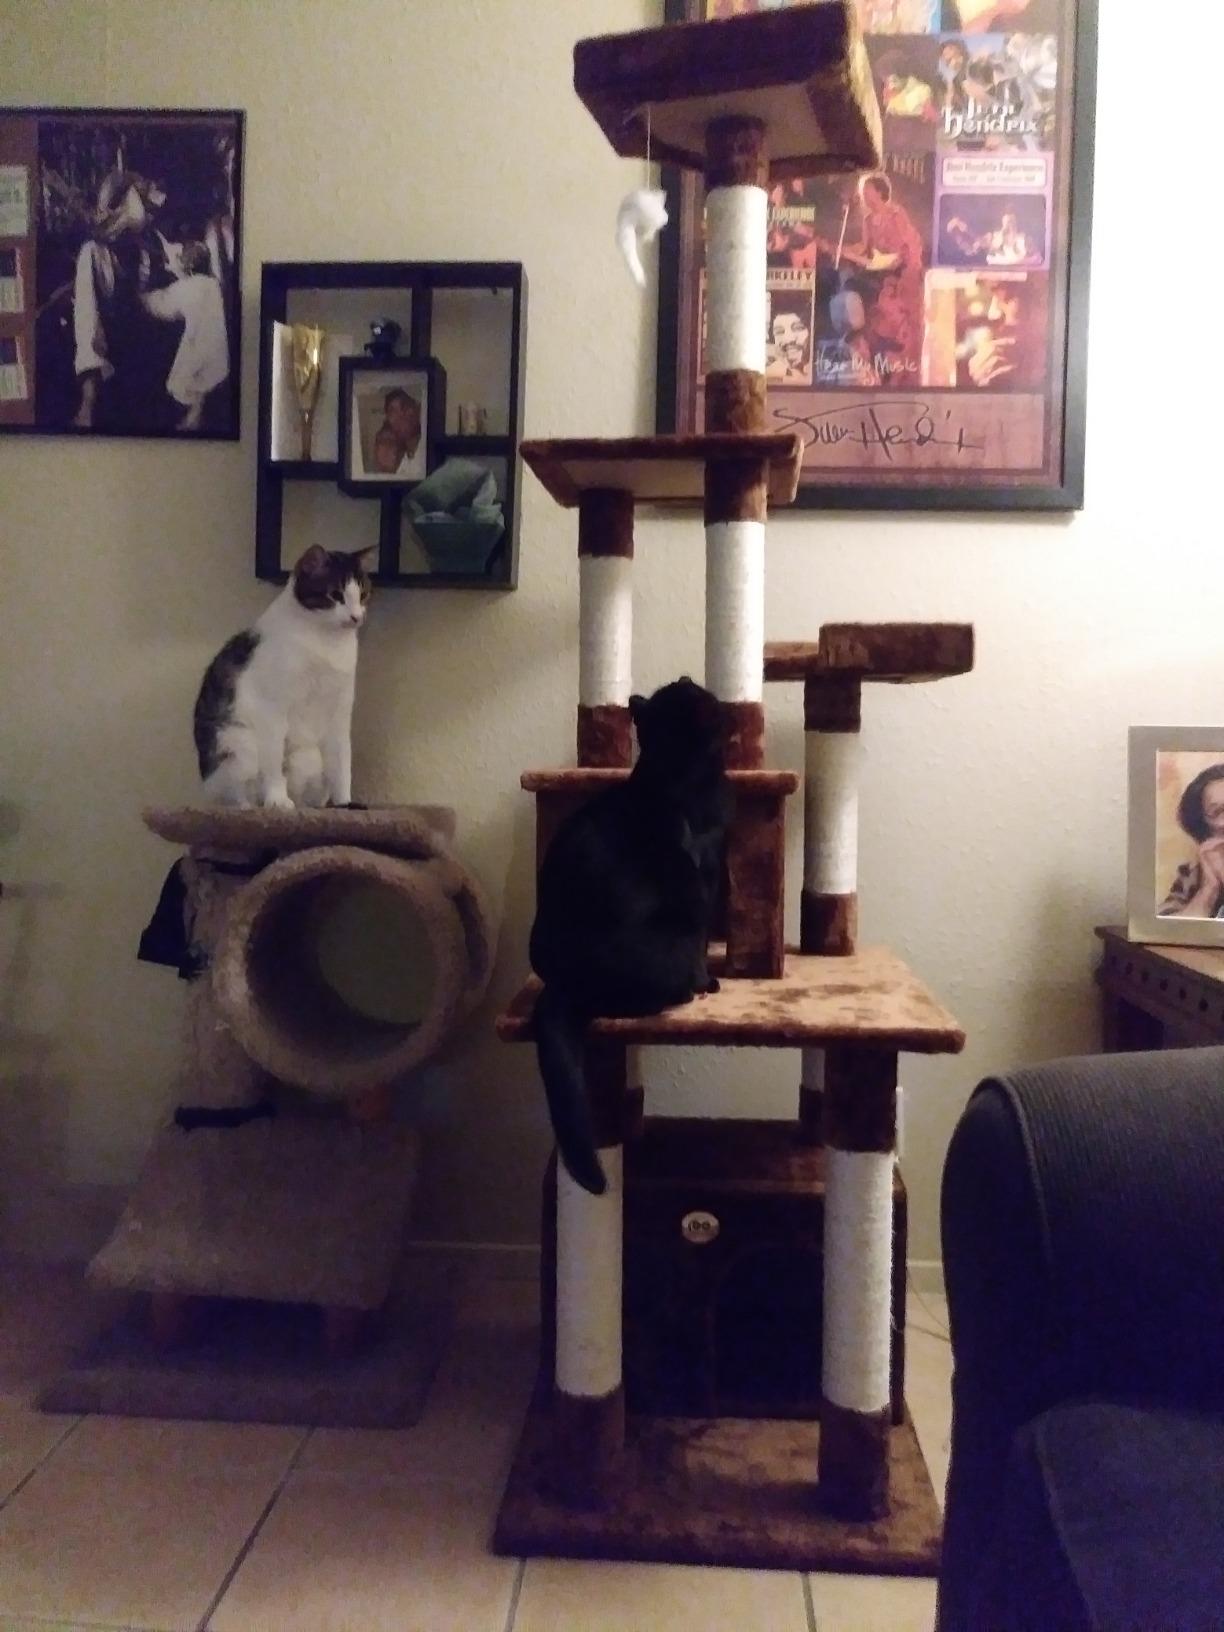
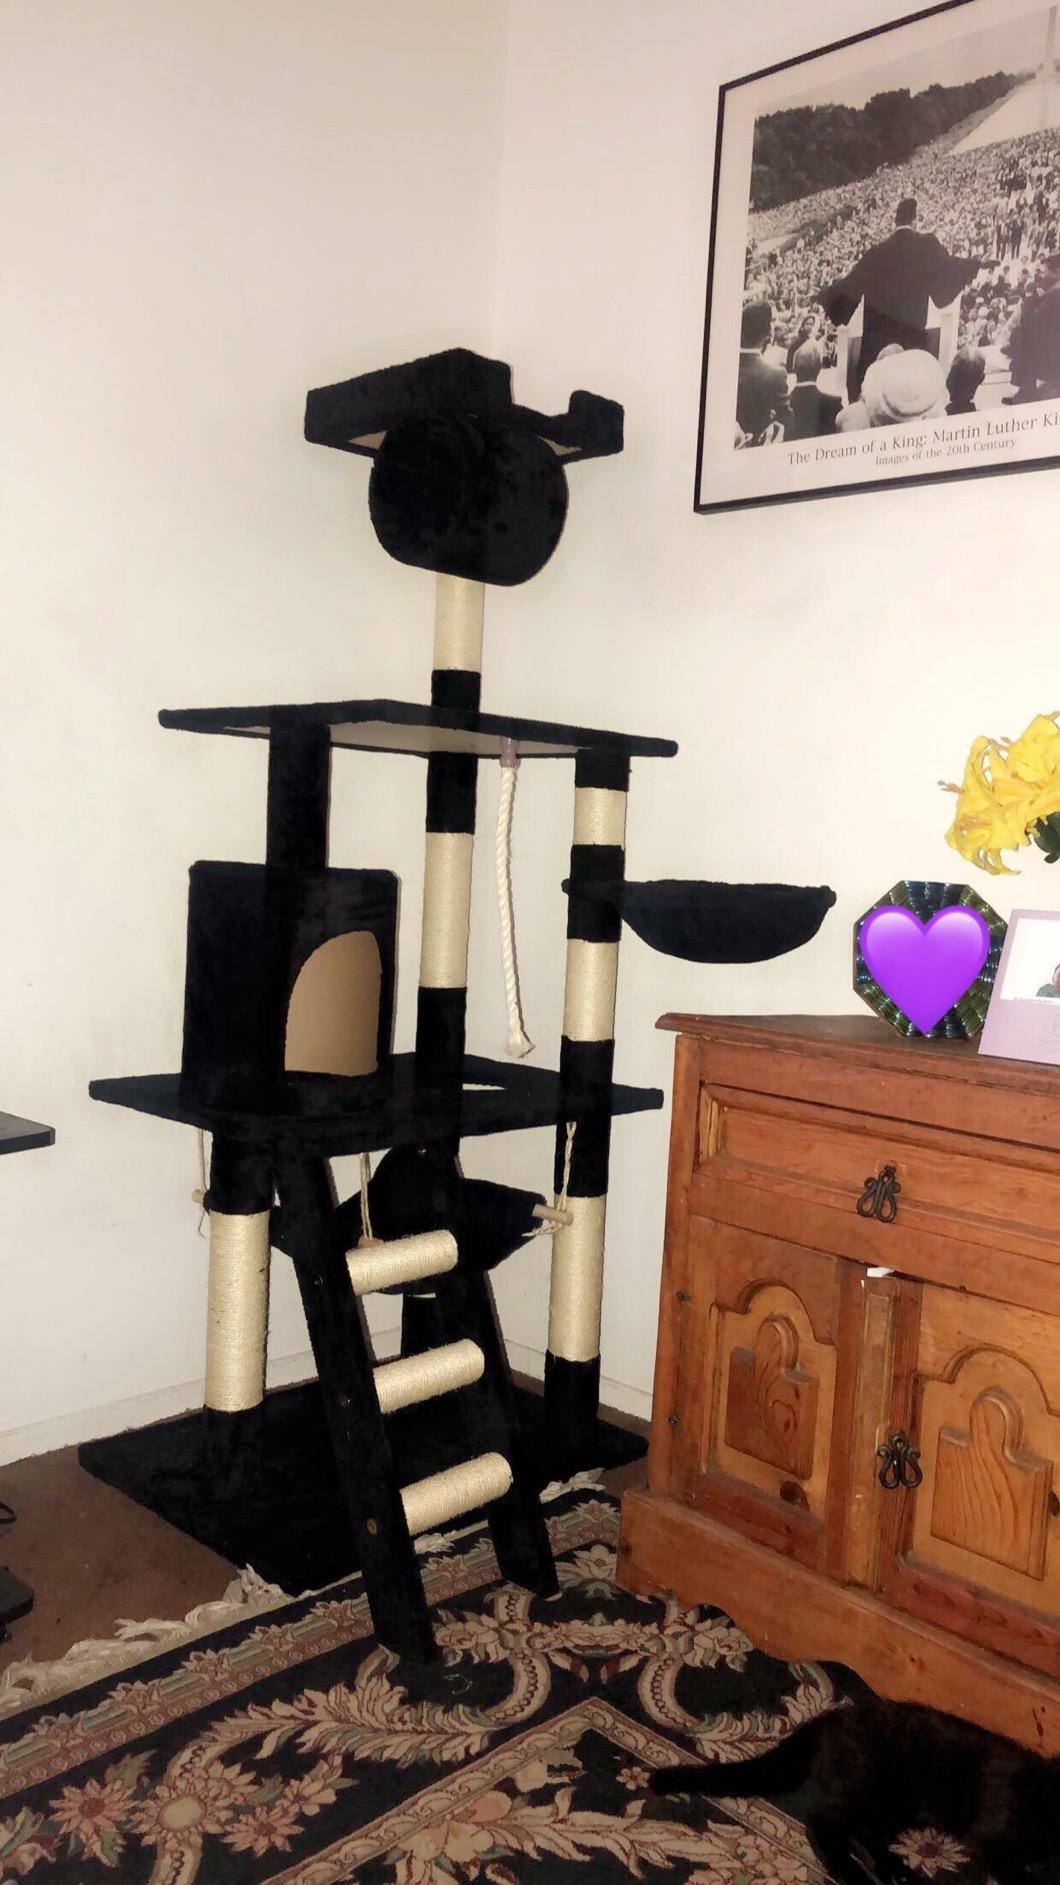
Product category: items_cat tree
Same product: no